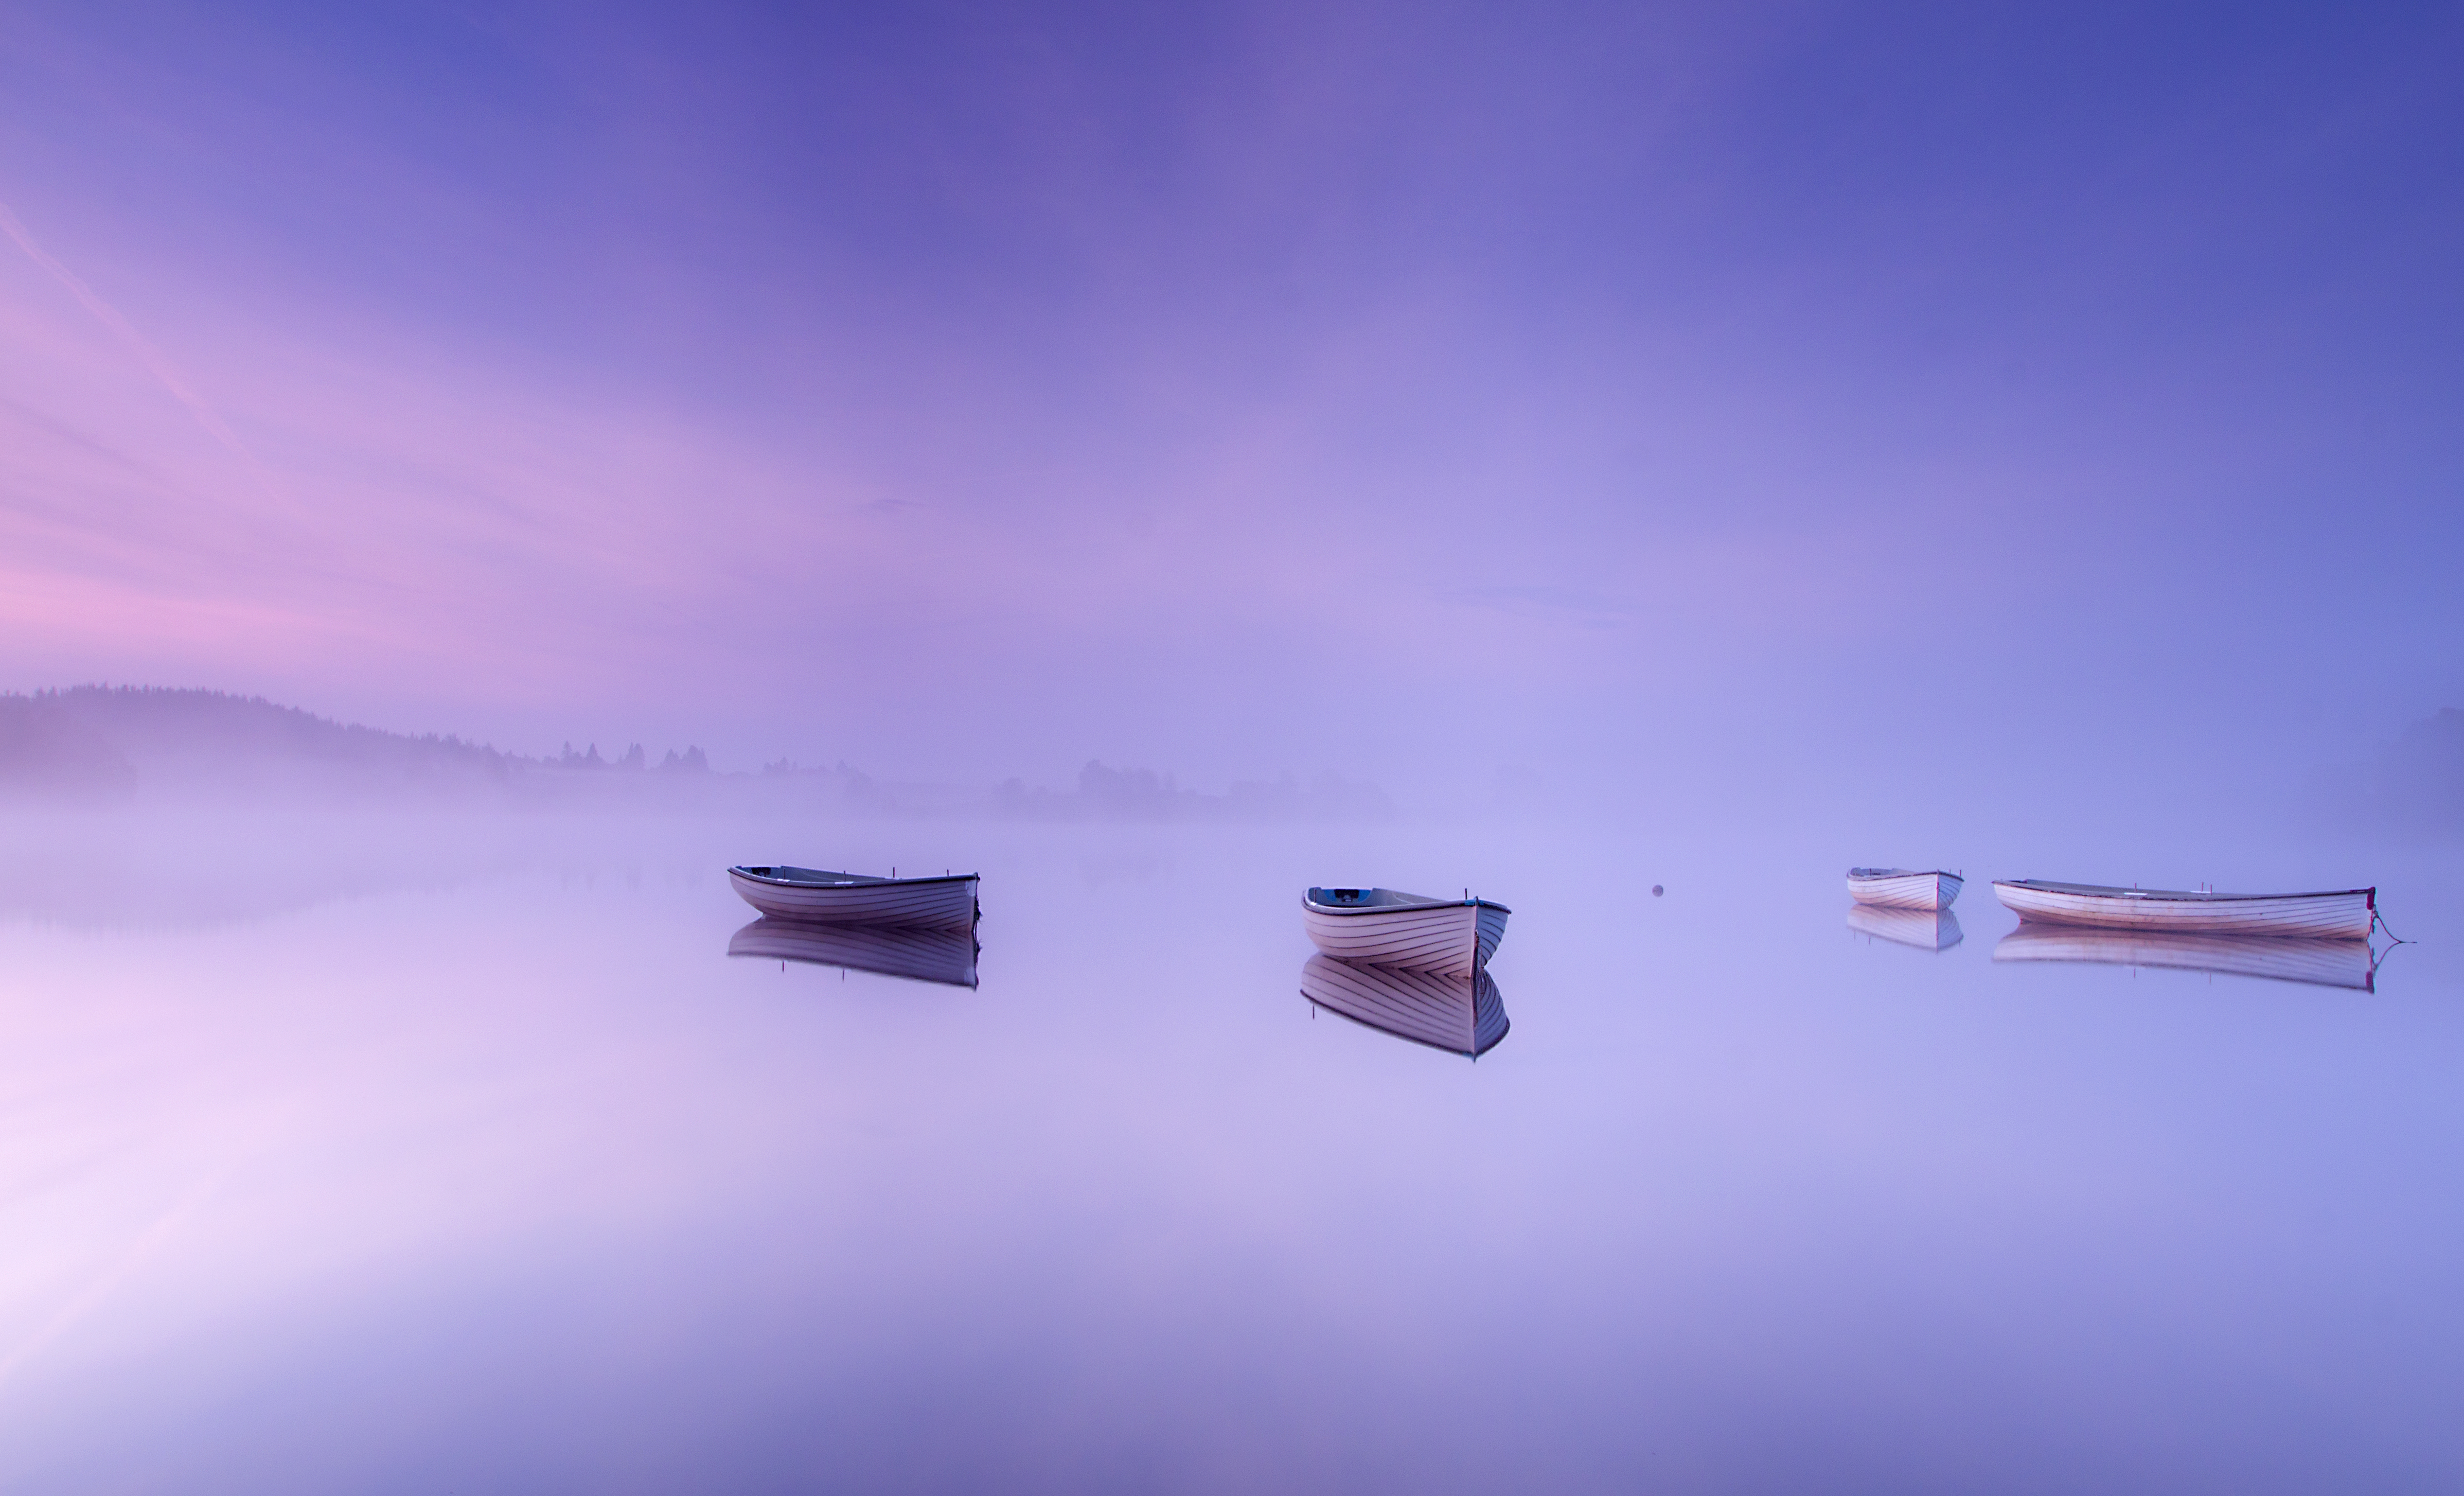
horizon, wing, cloud, sky, sunrise, dawn, atmosphere, airplane, aircraft, reflection, flight, blue, scotland, dawnmist, trossachs, lochrusky, screenshot, atmosphere of earth, computer wallpaper